Greek Revival architecture

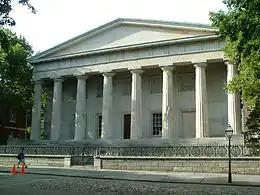
The Second Bank of the United States in Philadelphia (1824)

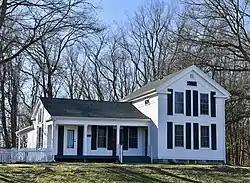
This 1852 Michigan farmhouse shows the Upright and Wing floorplan used by many Greek Revival farmhouses of New England and the Midwest.

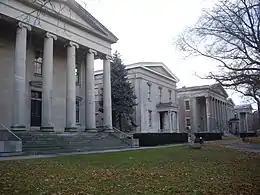
Temple Row at Sailors' Snug Harbor in New York City (1833)

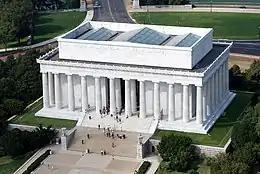
The Lincoln Memorial in Washington, D.C. (completed 1922)

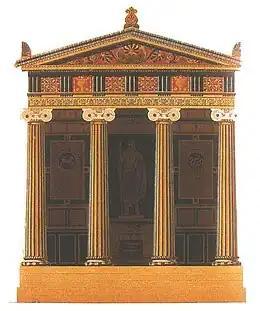
Hittorff's reconstruction of Temple B in Selinunte, Greece (1851)

While some 18th-century Americans had feared Greek democracy, sometimes called mobocracy, the appeal of ancient Greece rose in the 19th century along with the growing acceptance of democracy. This made Greek architecture suddenly more attractive in both the North and the South, for differing ideological purposes: for the North, Greek architecture symbolized the freedom of the Greeks; in the South it symbolized the cultural glories enabled by a slave society. Thomas Jefferson owned a copy of the first volume of "The Antiquities of Athens". He never practiced in the style, but he played an important role in introducing Greek Revival architecture to the United States.